Question: Please indicate a possible affordance area of the jump_skateboard that can be used for standing
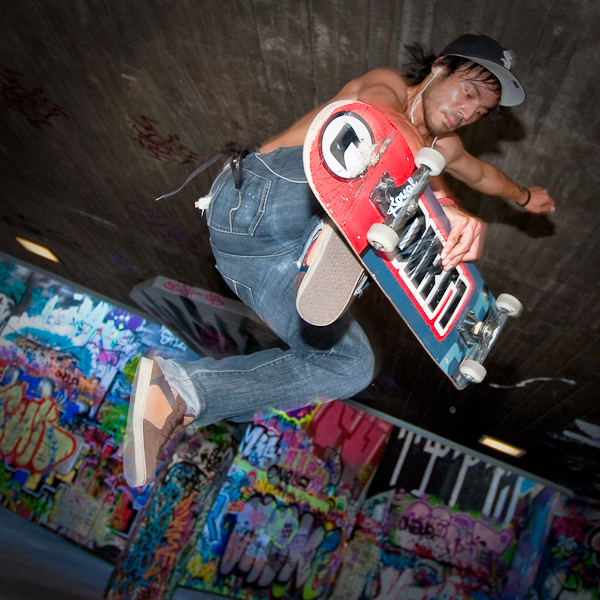
Answer: [291, 93, 530, 400]